Sheffield Tigers

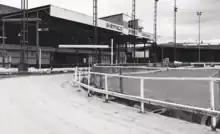
Owlerton opened in 1929.

In 1929 construction began on a 20-acre freehold site to build a new stadium in Owlerton. The Provincial Dirt Tracks (Sheffield) Co. Ltd under the chairmanship of Edgar W. Hart opened the purpose-built Owlerton Stadium on 30 March 1929. The team known simply as Sheffield at the time were inaugural members of the English Dirt Track League and Northern League the following season. In 1930, they rode as the Sheffield Blades but soon adopted the name Tigers. The early stars of the team included Dusty Haigh, Clem Beckett, Broncho Dixon and Squib Burton.